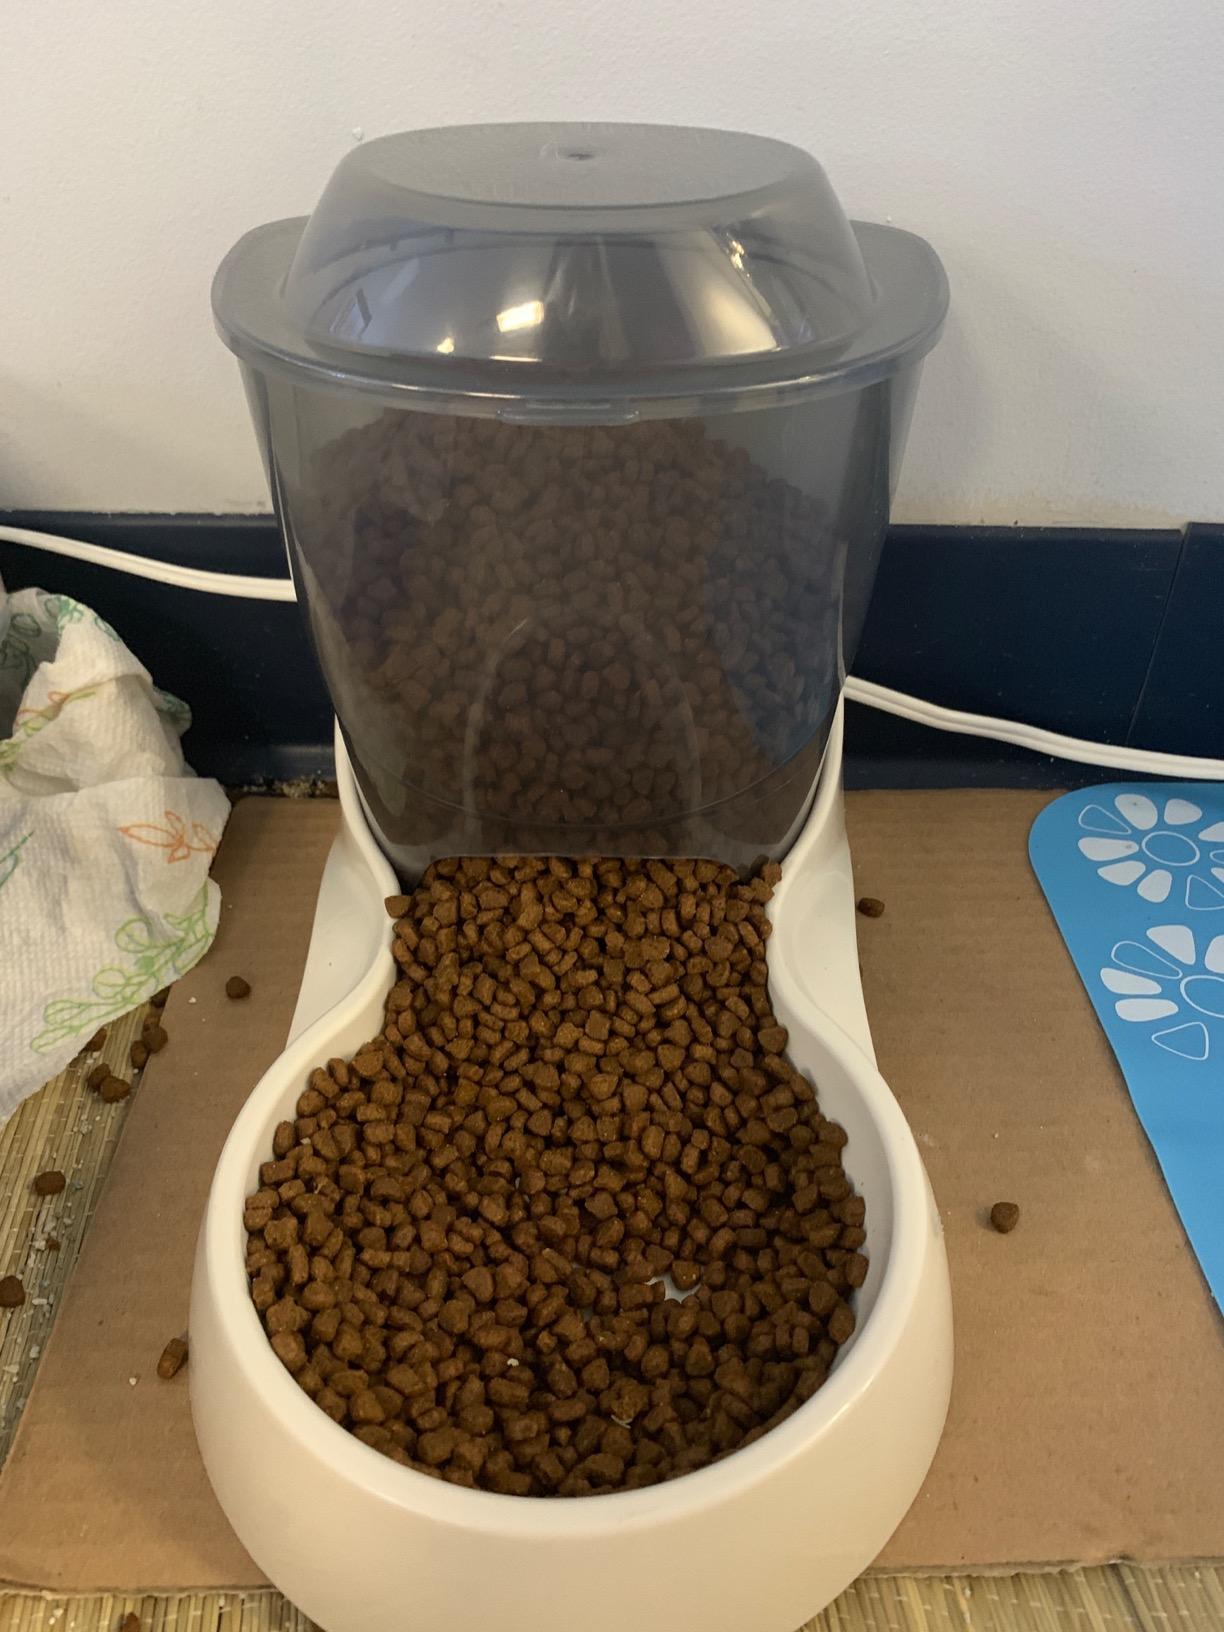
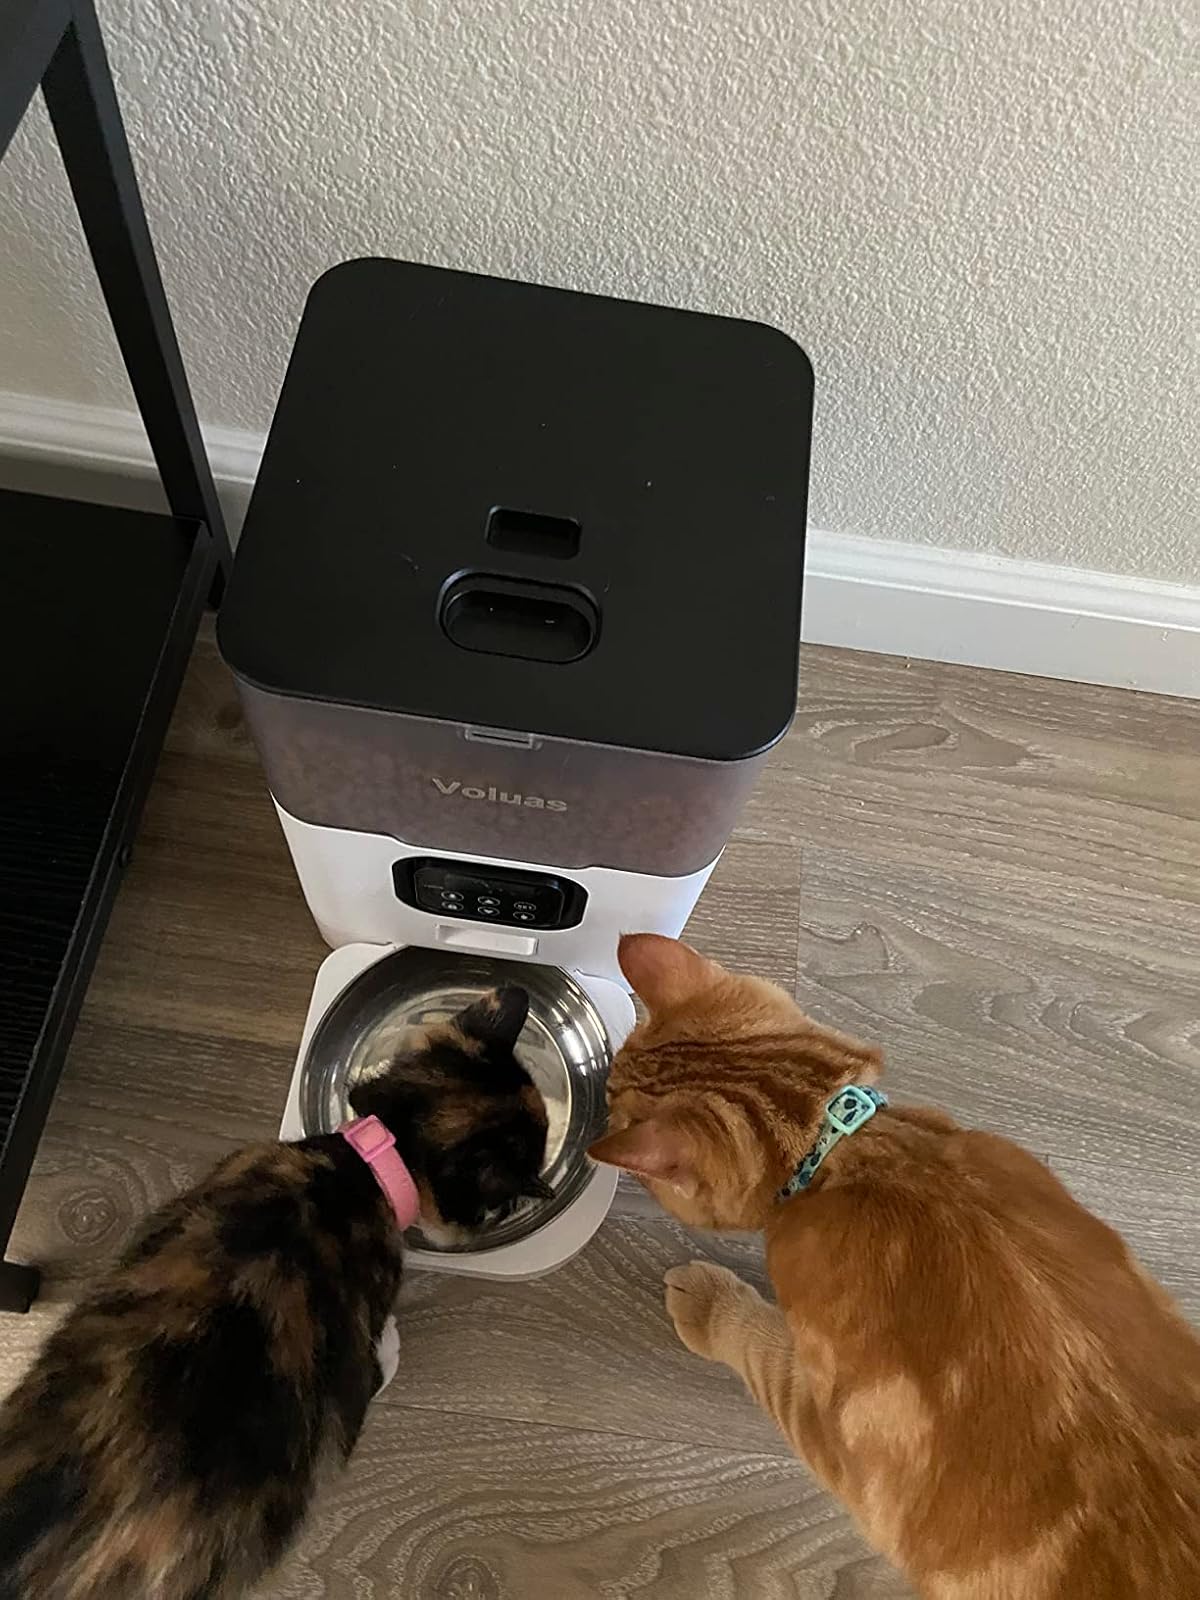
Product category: items_feeder
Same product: no